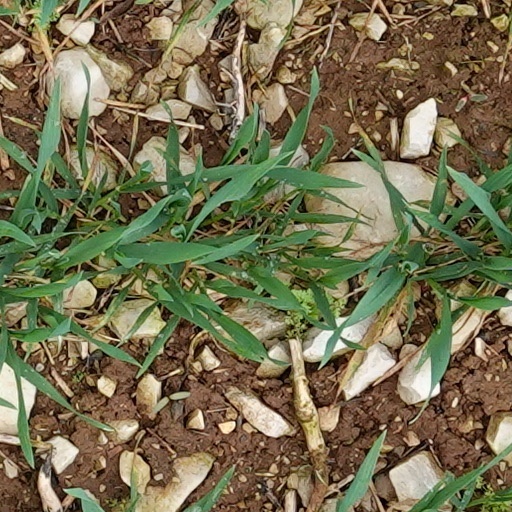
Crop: wheat